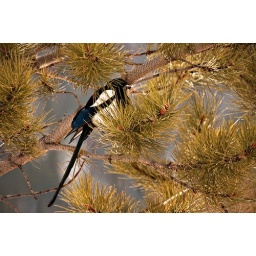
Magpie resting in a pine tree